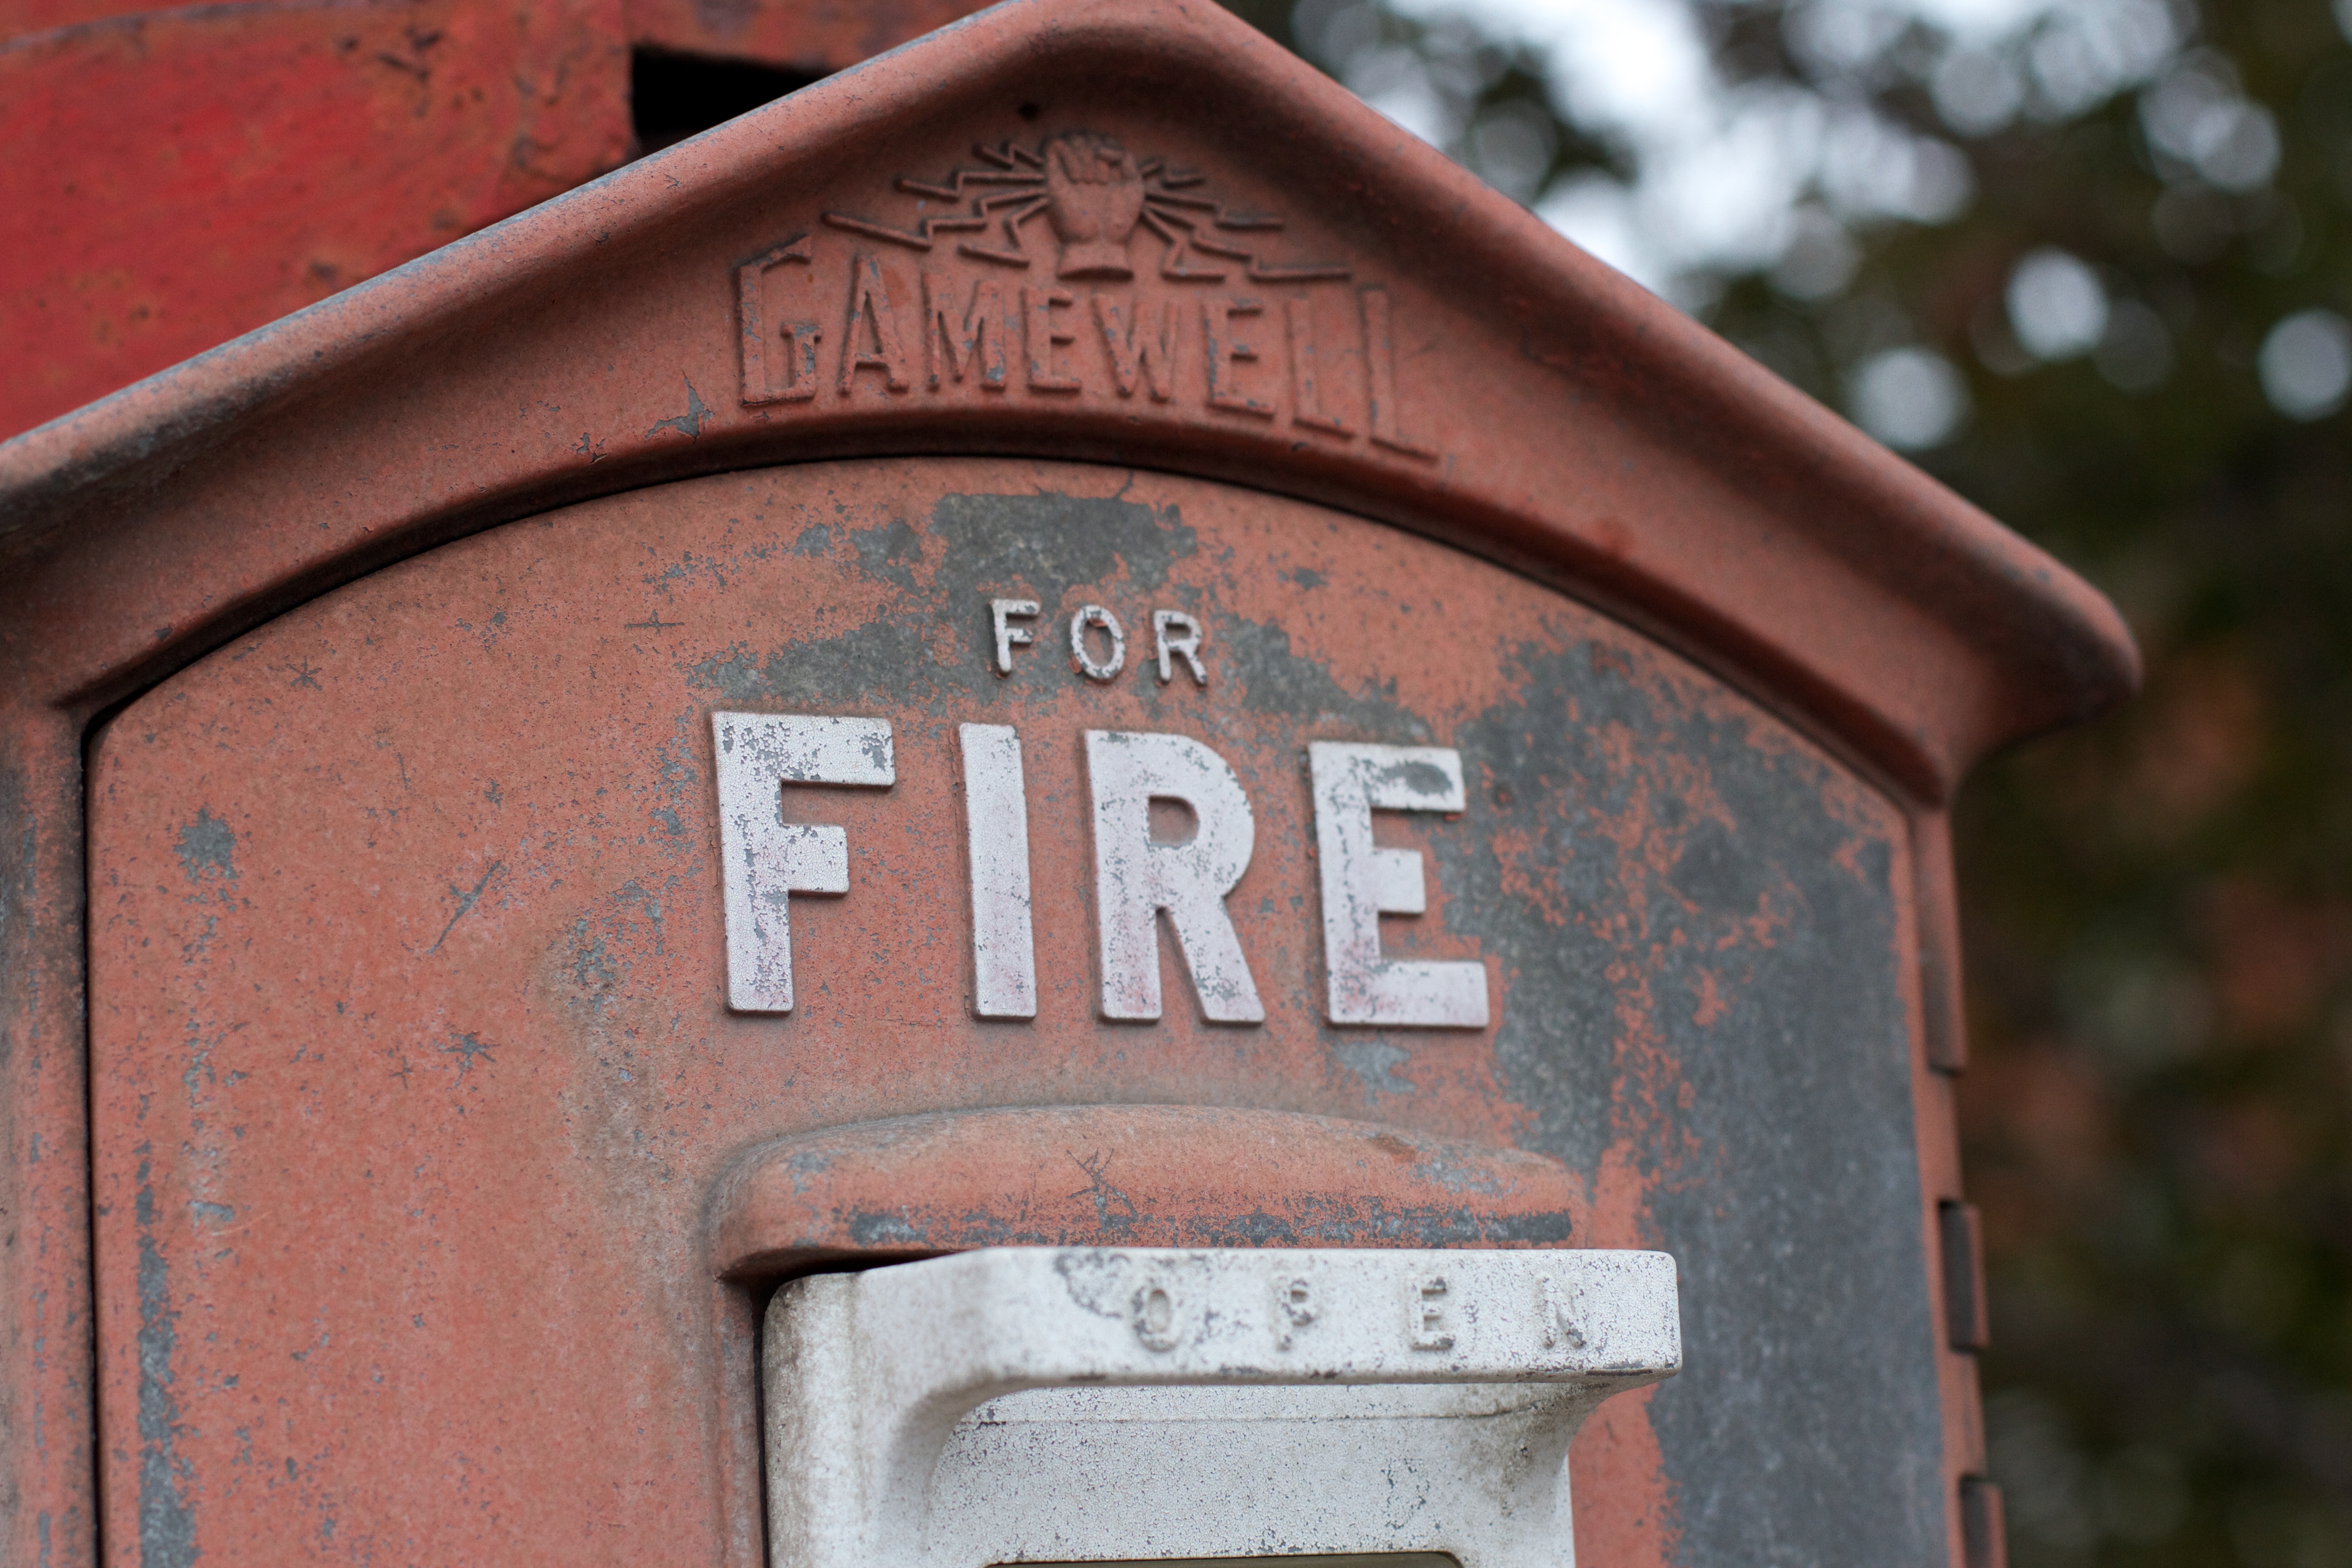
open, number, sign, red, street sign, letter box, raildog, post box